Edward Winslow

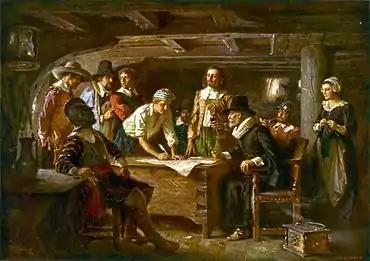
"Signing the Mayflower Compact 1620", a painting by Jean Leon Gerome Ferris 1899. Winslow is the man standing in the center of the painting, with his right hand on the document and the ink horn in his left hand.

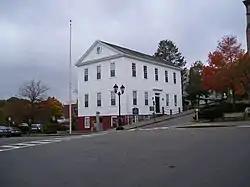
Winslow's first house in Plymouth was located on the site of what is now the 1749 Court House Museum on Town Square in downtown Plymouth.

The "Mayflower" departed Plymouth, England on September 6/16, 1620. The small, 100-foot ship had 102 passengers and the crew is estimated to be approximately 30 but the exact number is unknown. They lived in extremely cramped conditions. By the second month out, the ship was being buffeted by strong westerly gales, causing the ship's timbers to be badly shaken with caulking failing to keep out sea water, and with passengers, even in their berths, lying wet and ill. This, combined with a lack of proper rations and unsanitary conditions for several months, attributed to what would be fatal for many, especially the majority of women and children. On the way, there were two deaths, a crew member and a passenger, but the worst was yet to come after arriving at their destination when, in the space of several months, almost half the passengers perished in cold, harsh, unfamiliar New England winter.